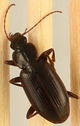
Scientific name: Calathus advena
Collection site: Rocky Mountains NEON (RMNP), plot RMNP_014